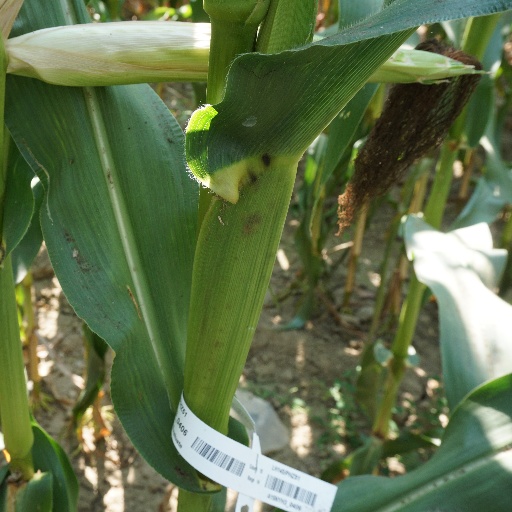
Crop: maize; corn